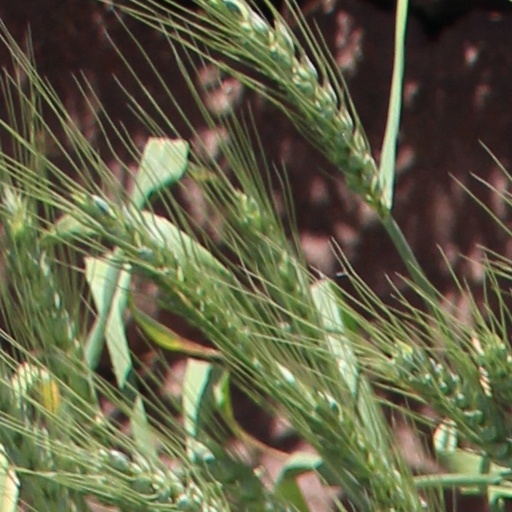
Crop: wheat